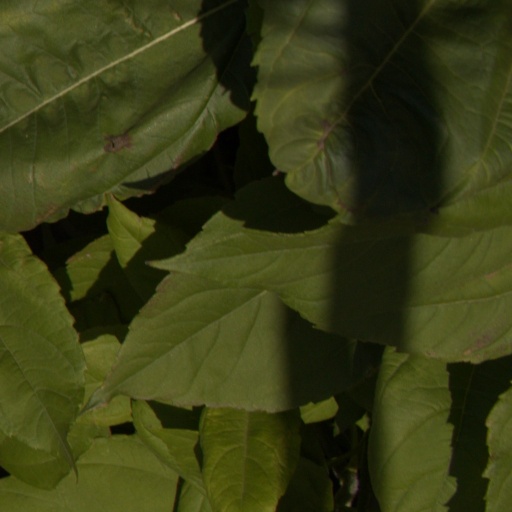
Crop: Jerusalem artichoke